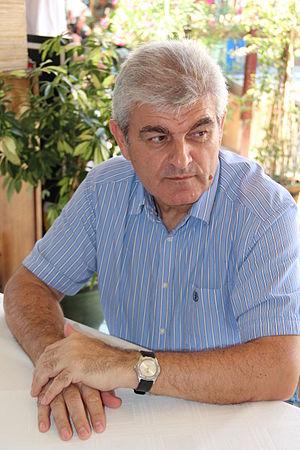
Aleksandr Panaïotov Aleksandrov est un spationaute bulgare, né le 1ᵉʳ décembre 1951.